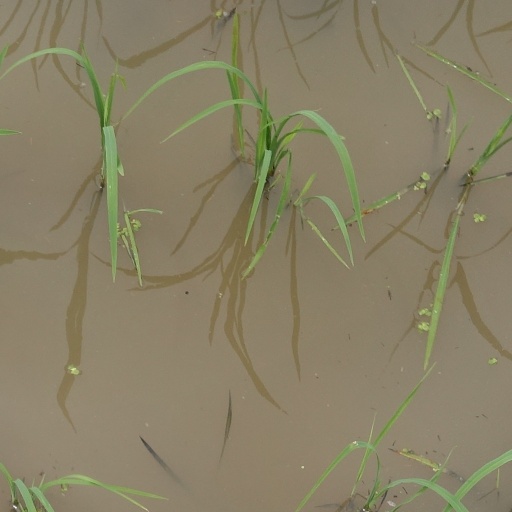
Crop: rice